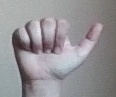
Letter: dhad